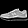
Label: Sneaker